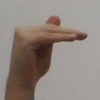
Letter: khaa